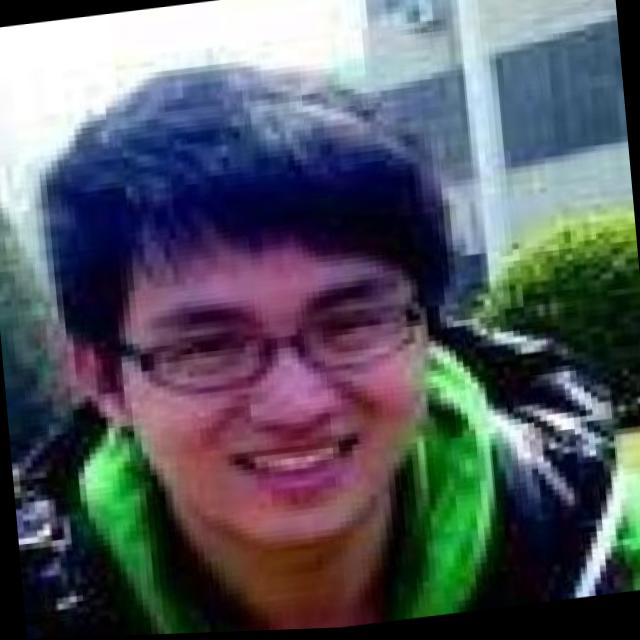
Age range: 13-20